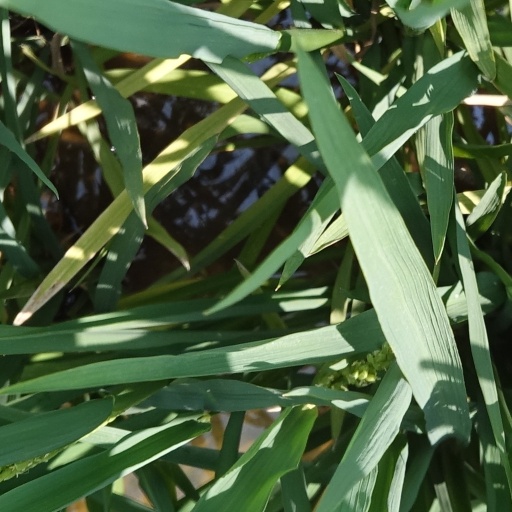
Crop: rice